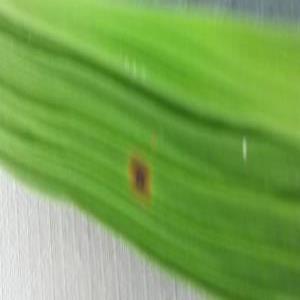
Disease: Brownspot